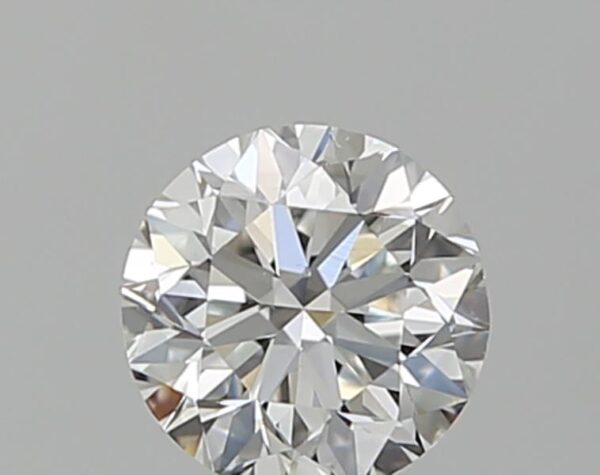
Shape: round
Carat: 0.5
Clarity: VS2
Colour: F
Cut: VG
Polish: EX
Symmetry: VG
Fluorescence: N
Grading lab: GIA
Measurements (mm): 4.9 x 4.97 x 3.17